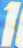
Number: 1